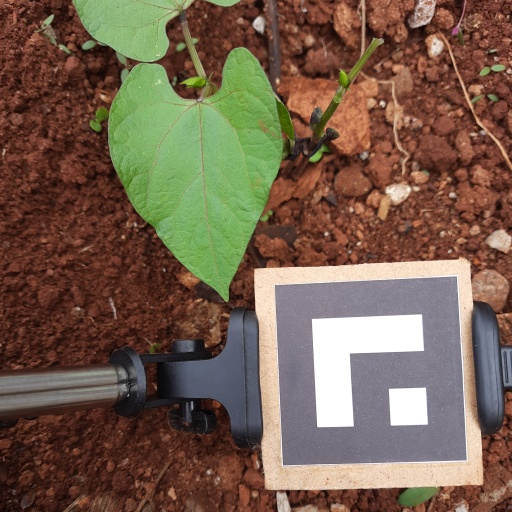
Observations: wavy surface, no eating holes, with soild dust, under cloudy sky